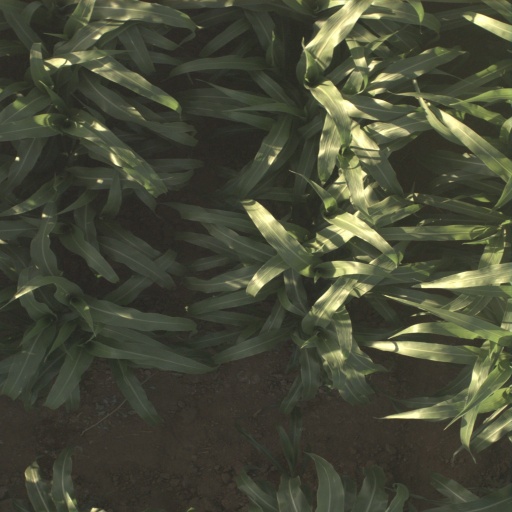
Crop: sorghum